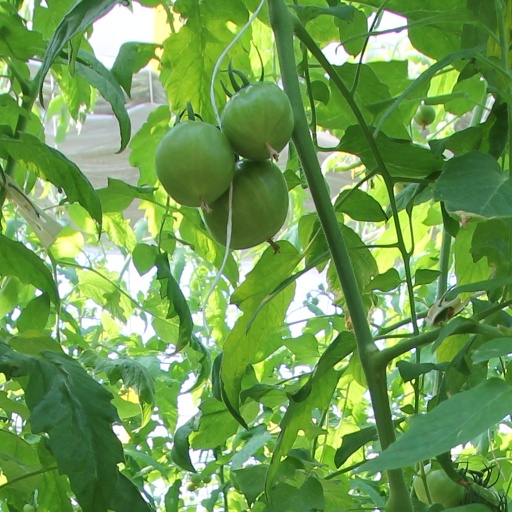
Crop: tomato